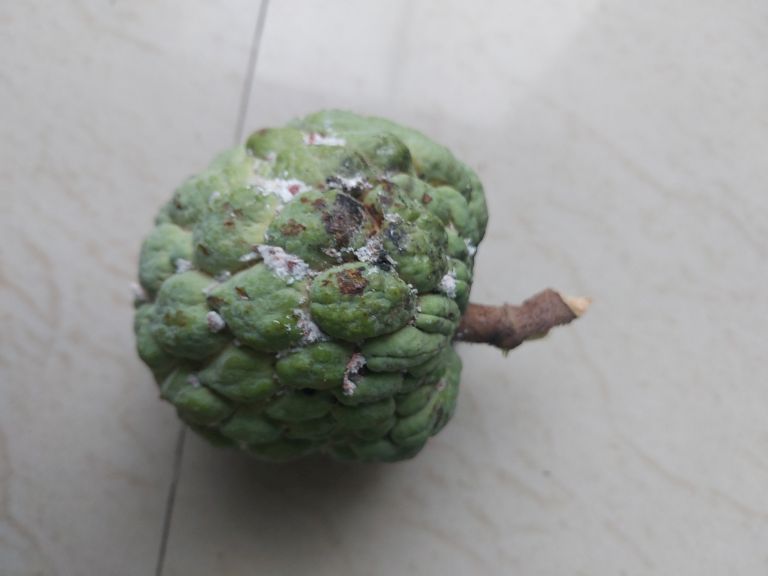
Disease label: Leaf spot on fruit